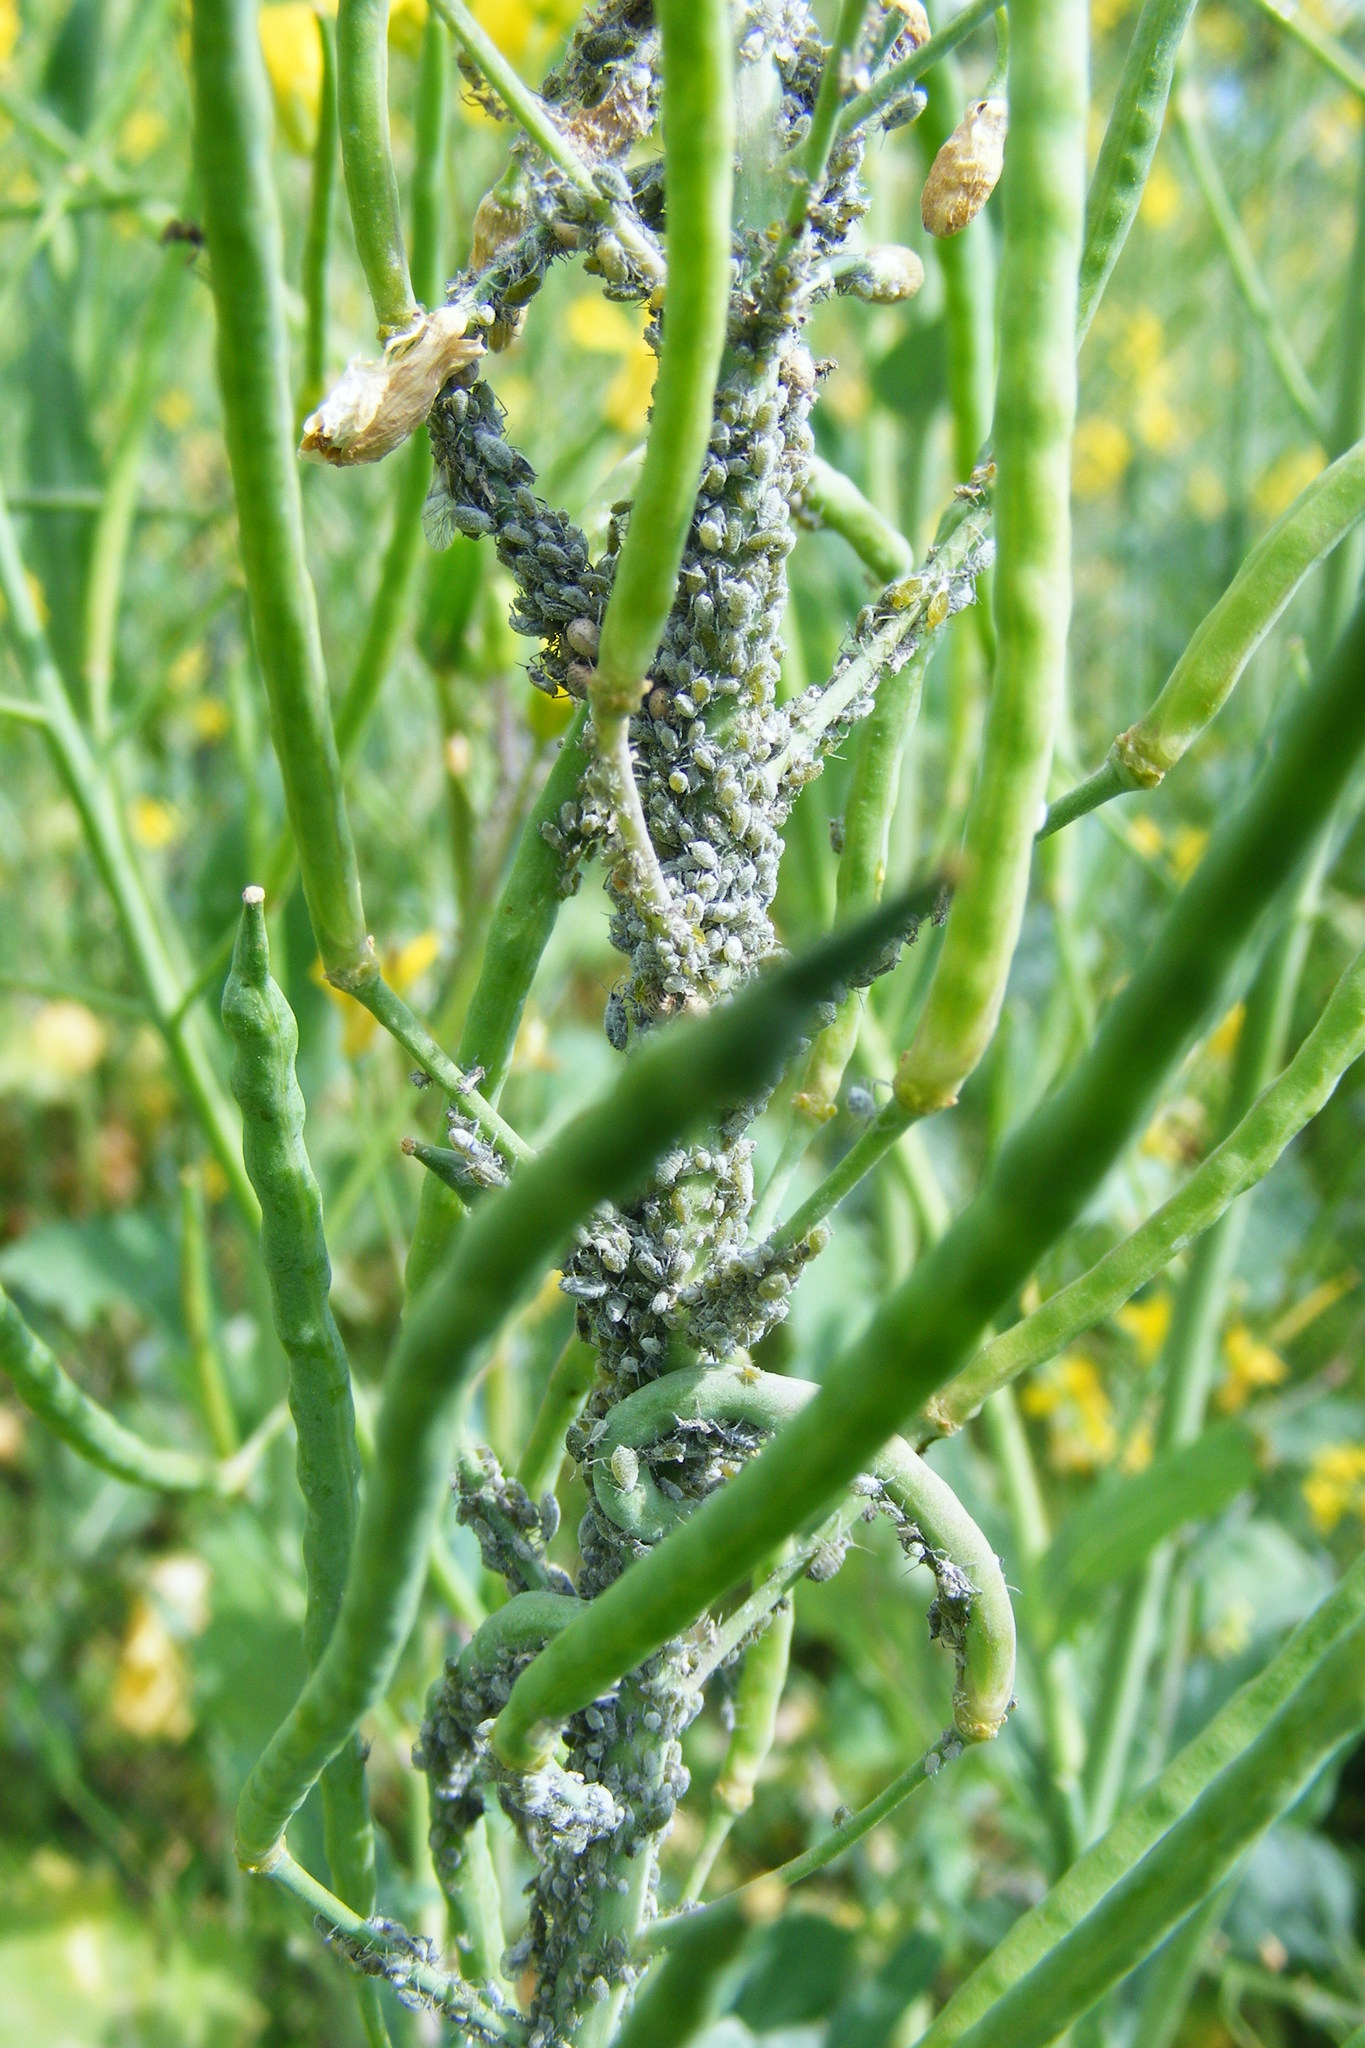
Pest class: cabbage_aphid